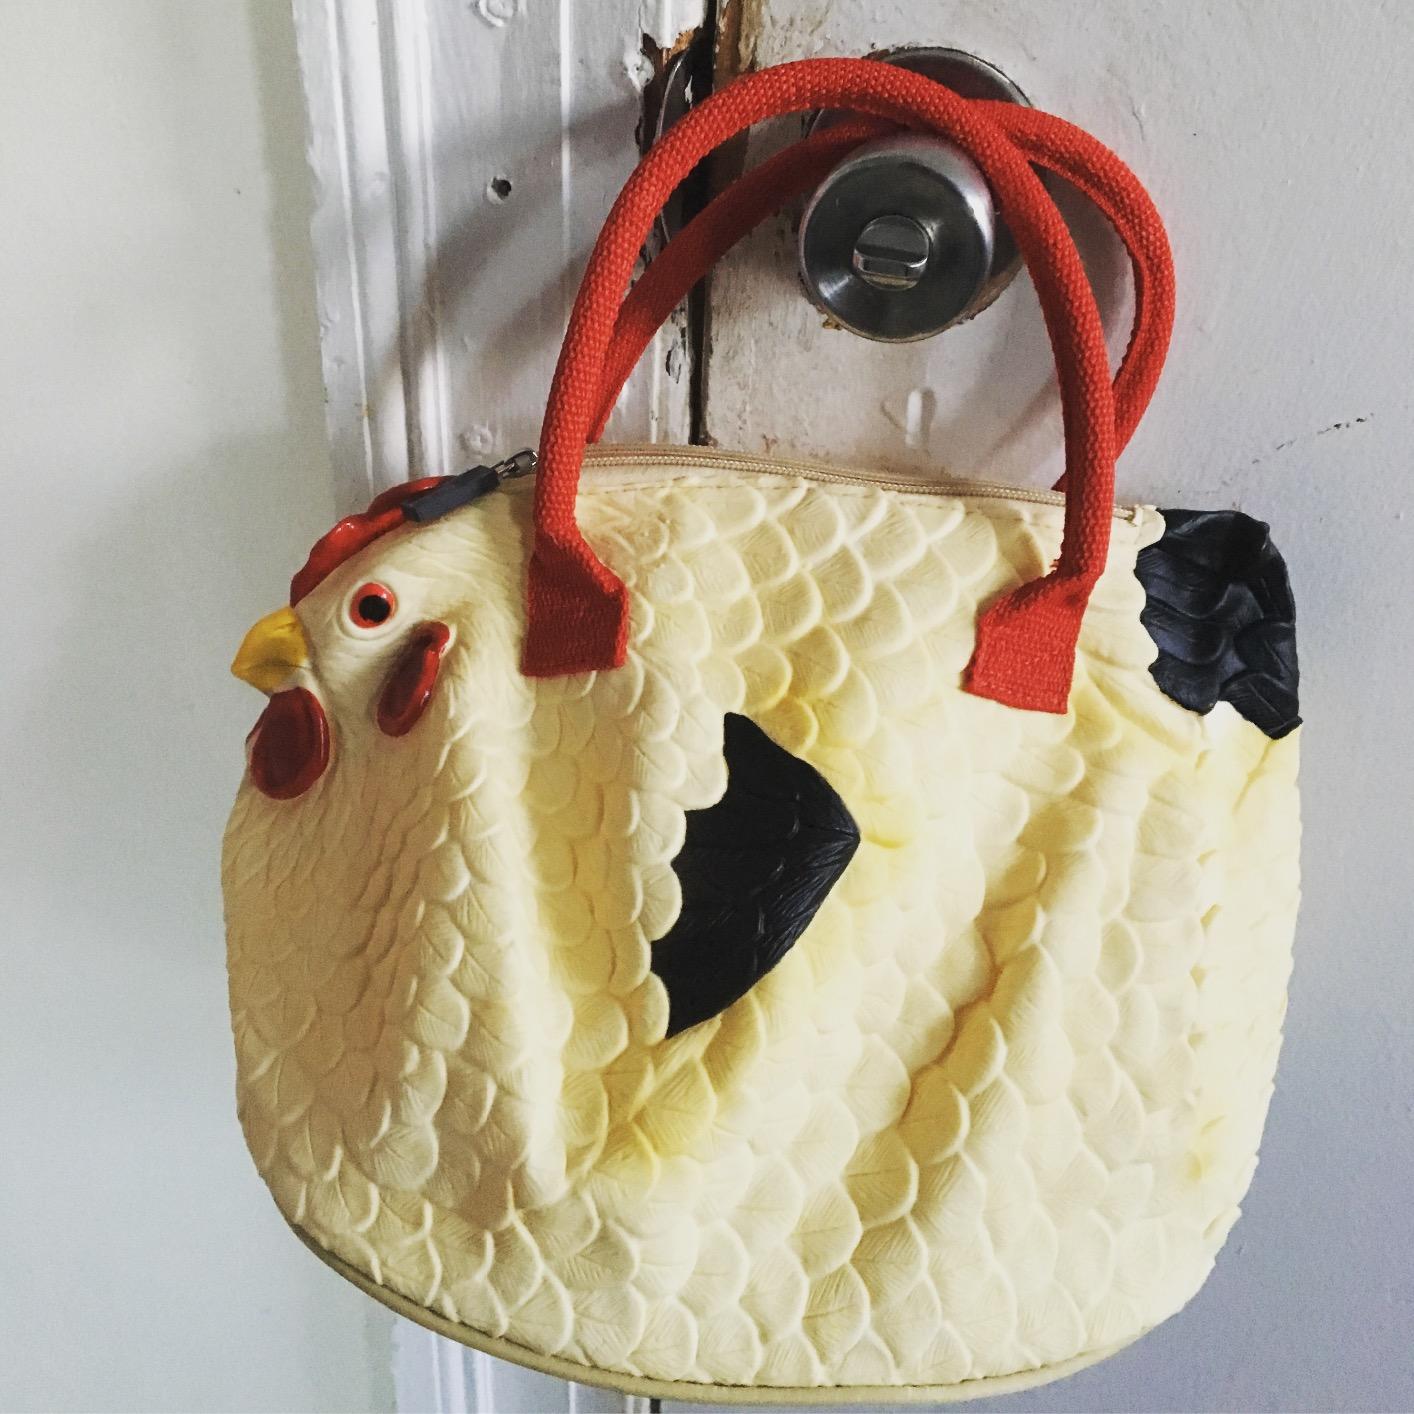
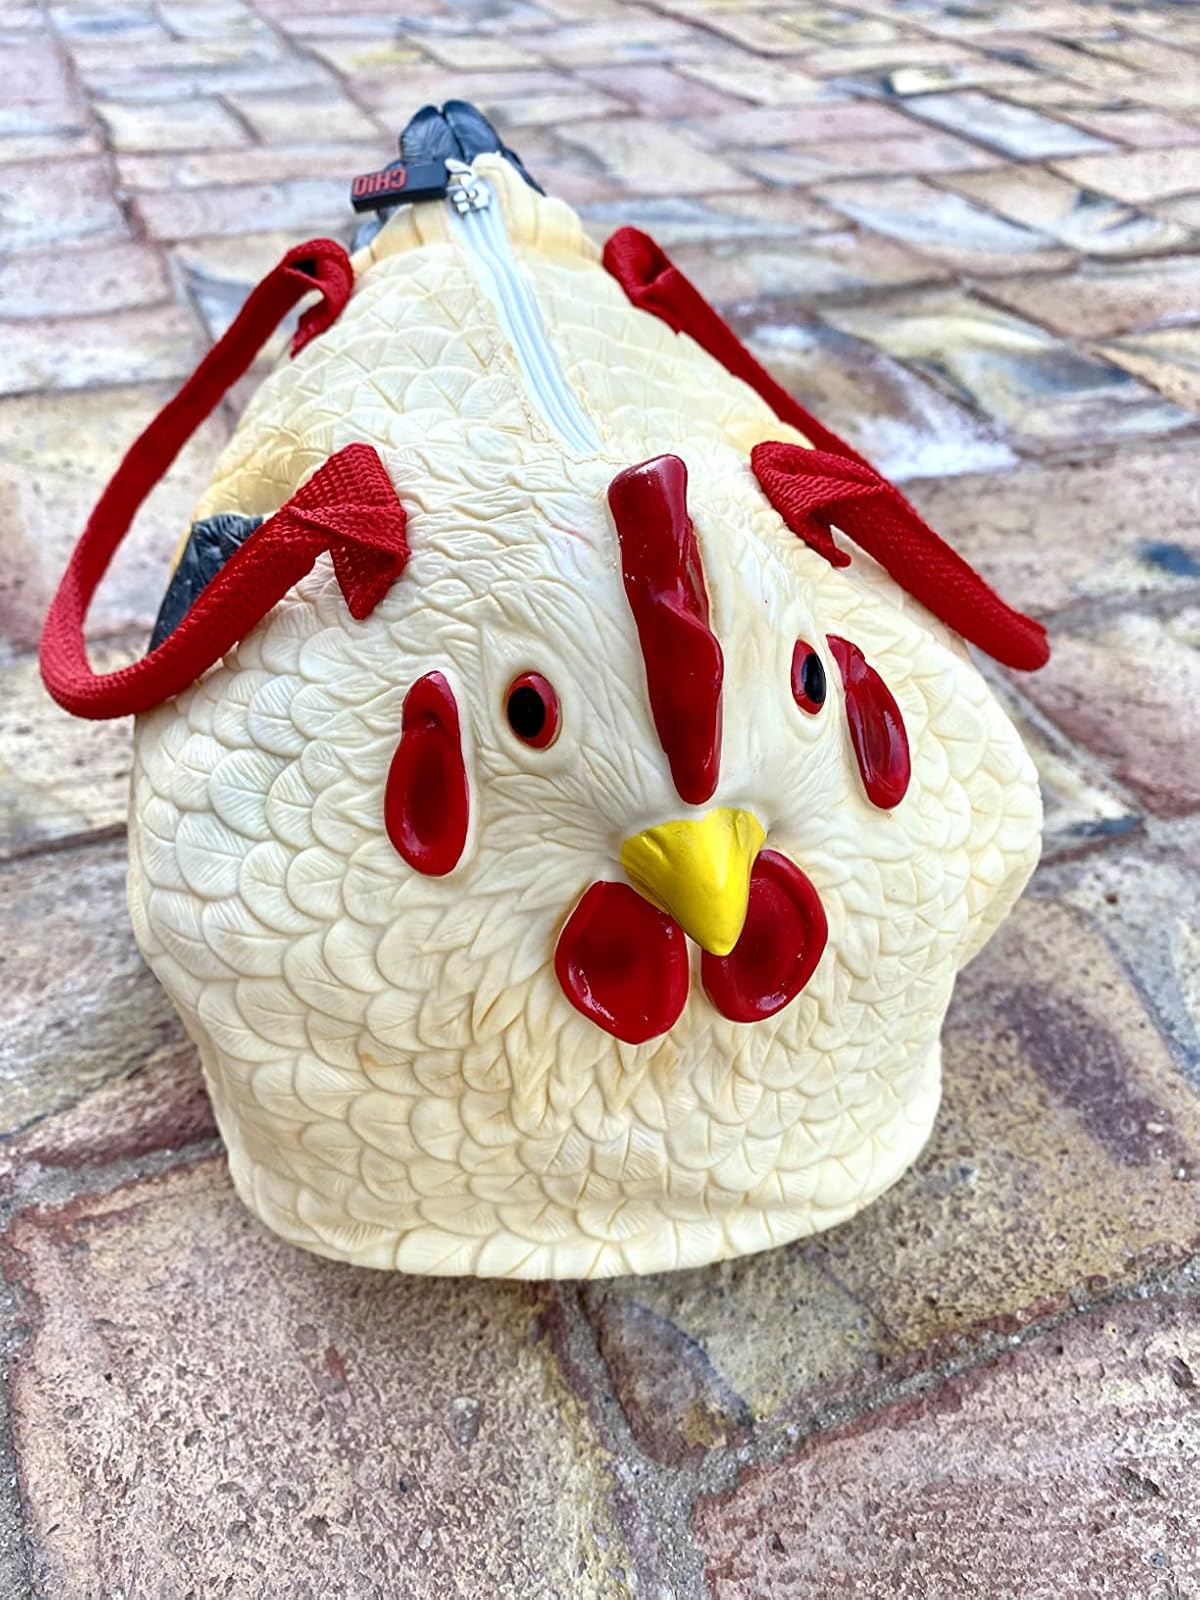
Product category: accessories_handbag
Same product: yes